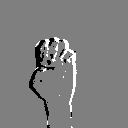
ASL letter: e